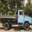
Label: truck